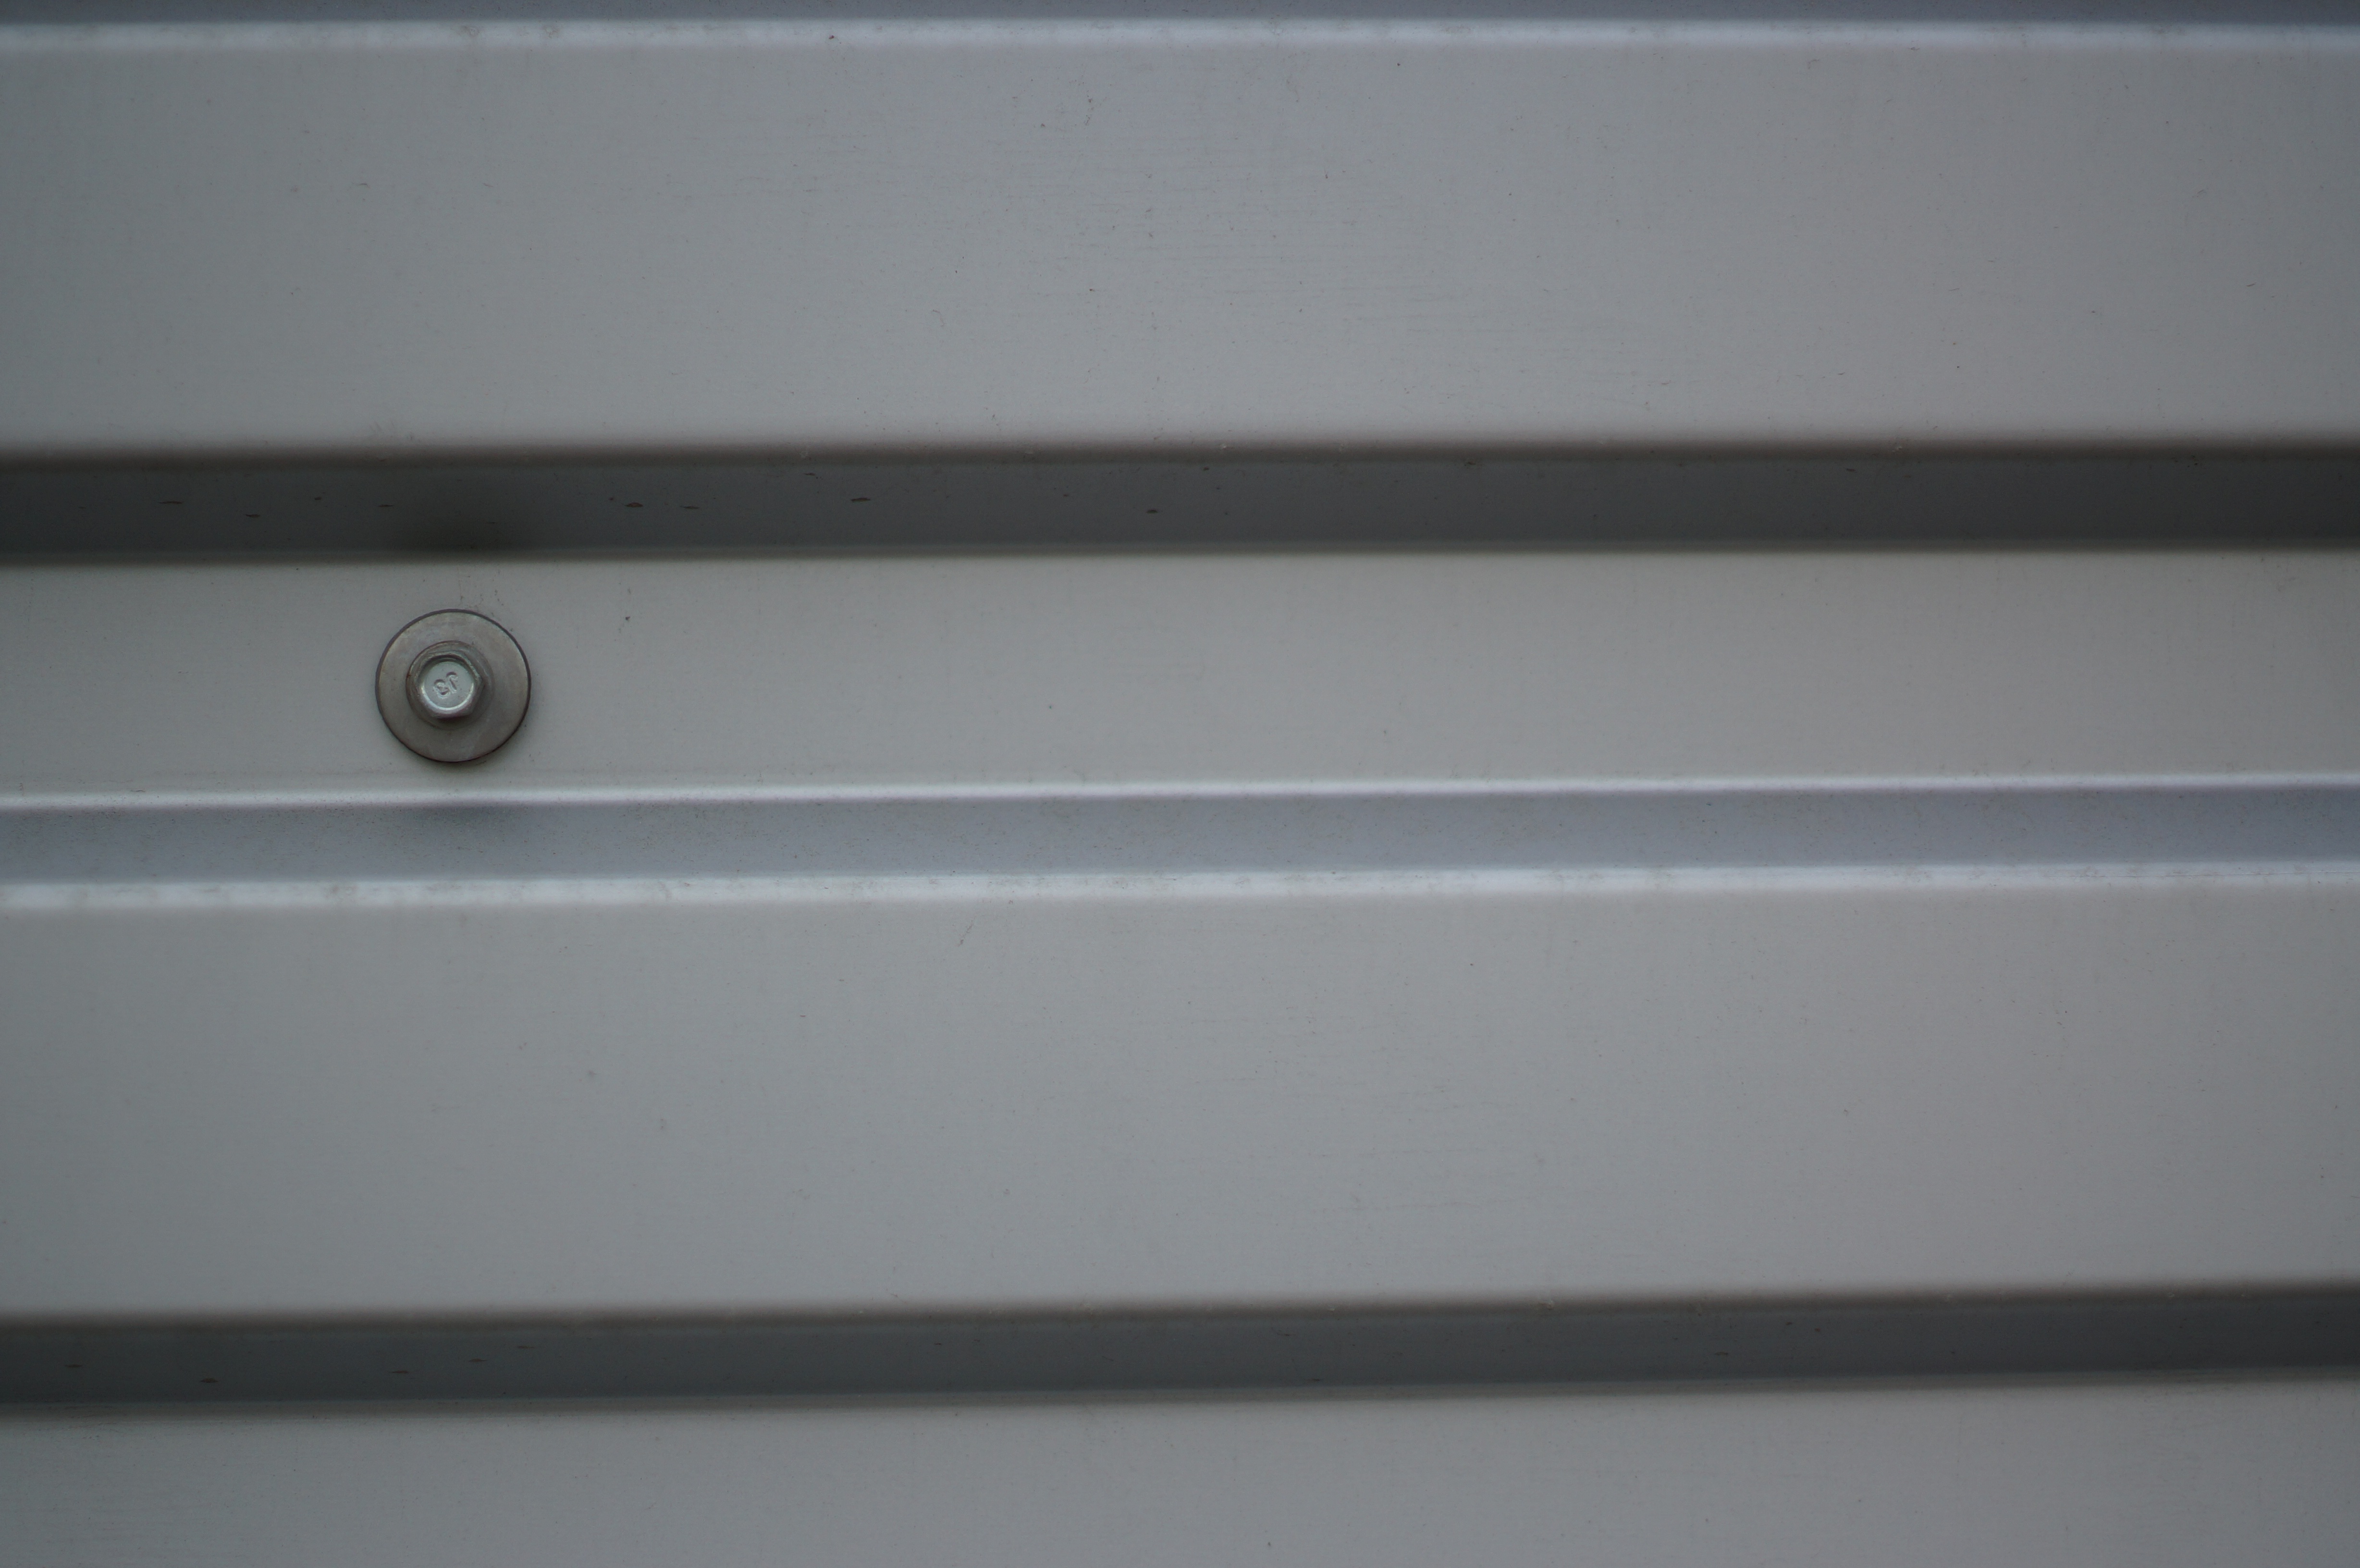
ceiling, metal, shelf, furniture, room, lighting, screw, bumper, grey, rivet, automotive exterior